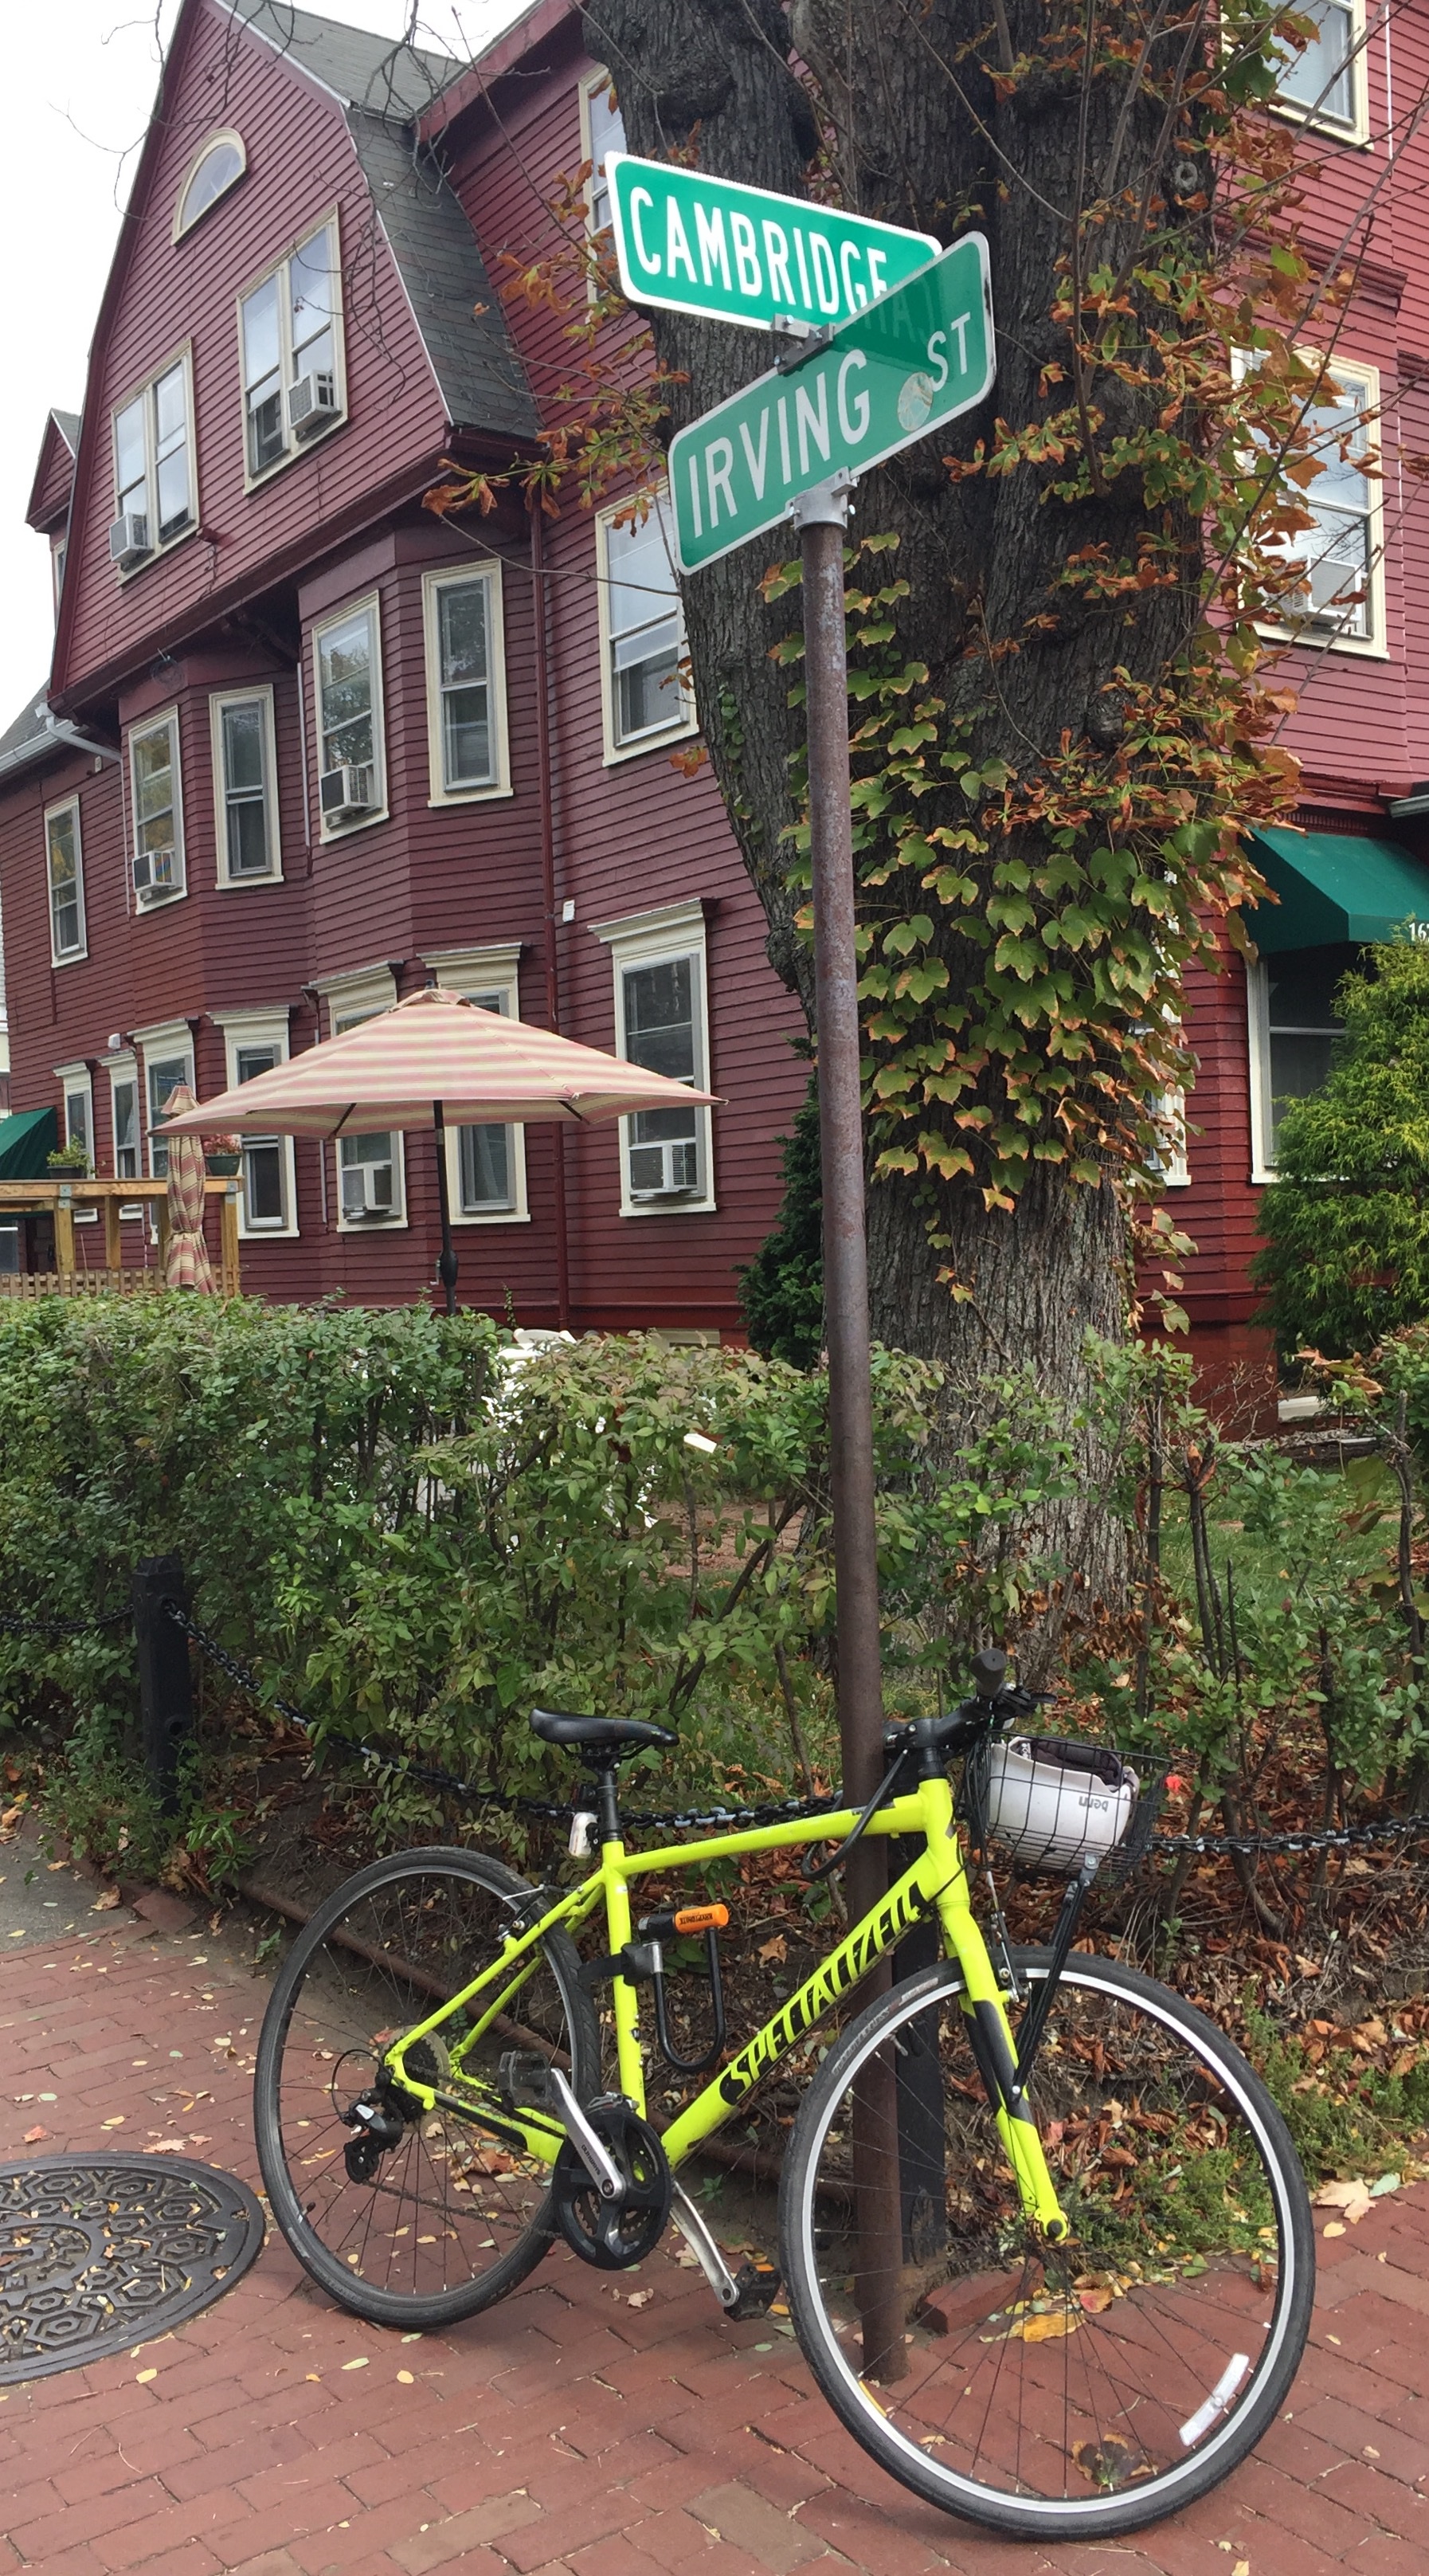
bicycle, vehicle, lane, sports equipment, mountain bike, cycling, cycle sport